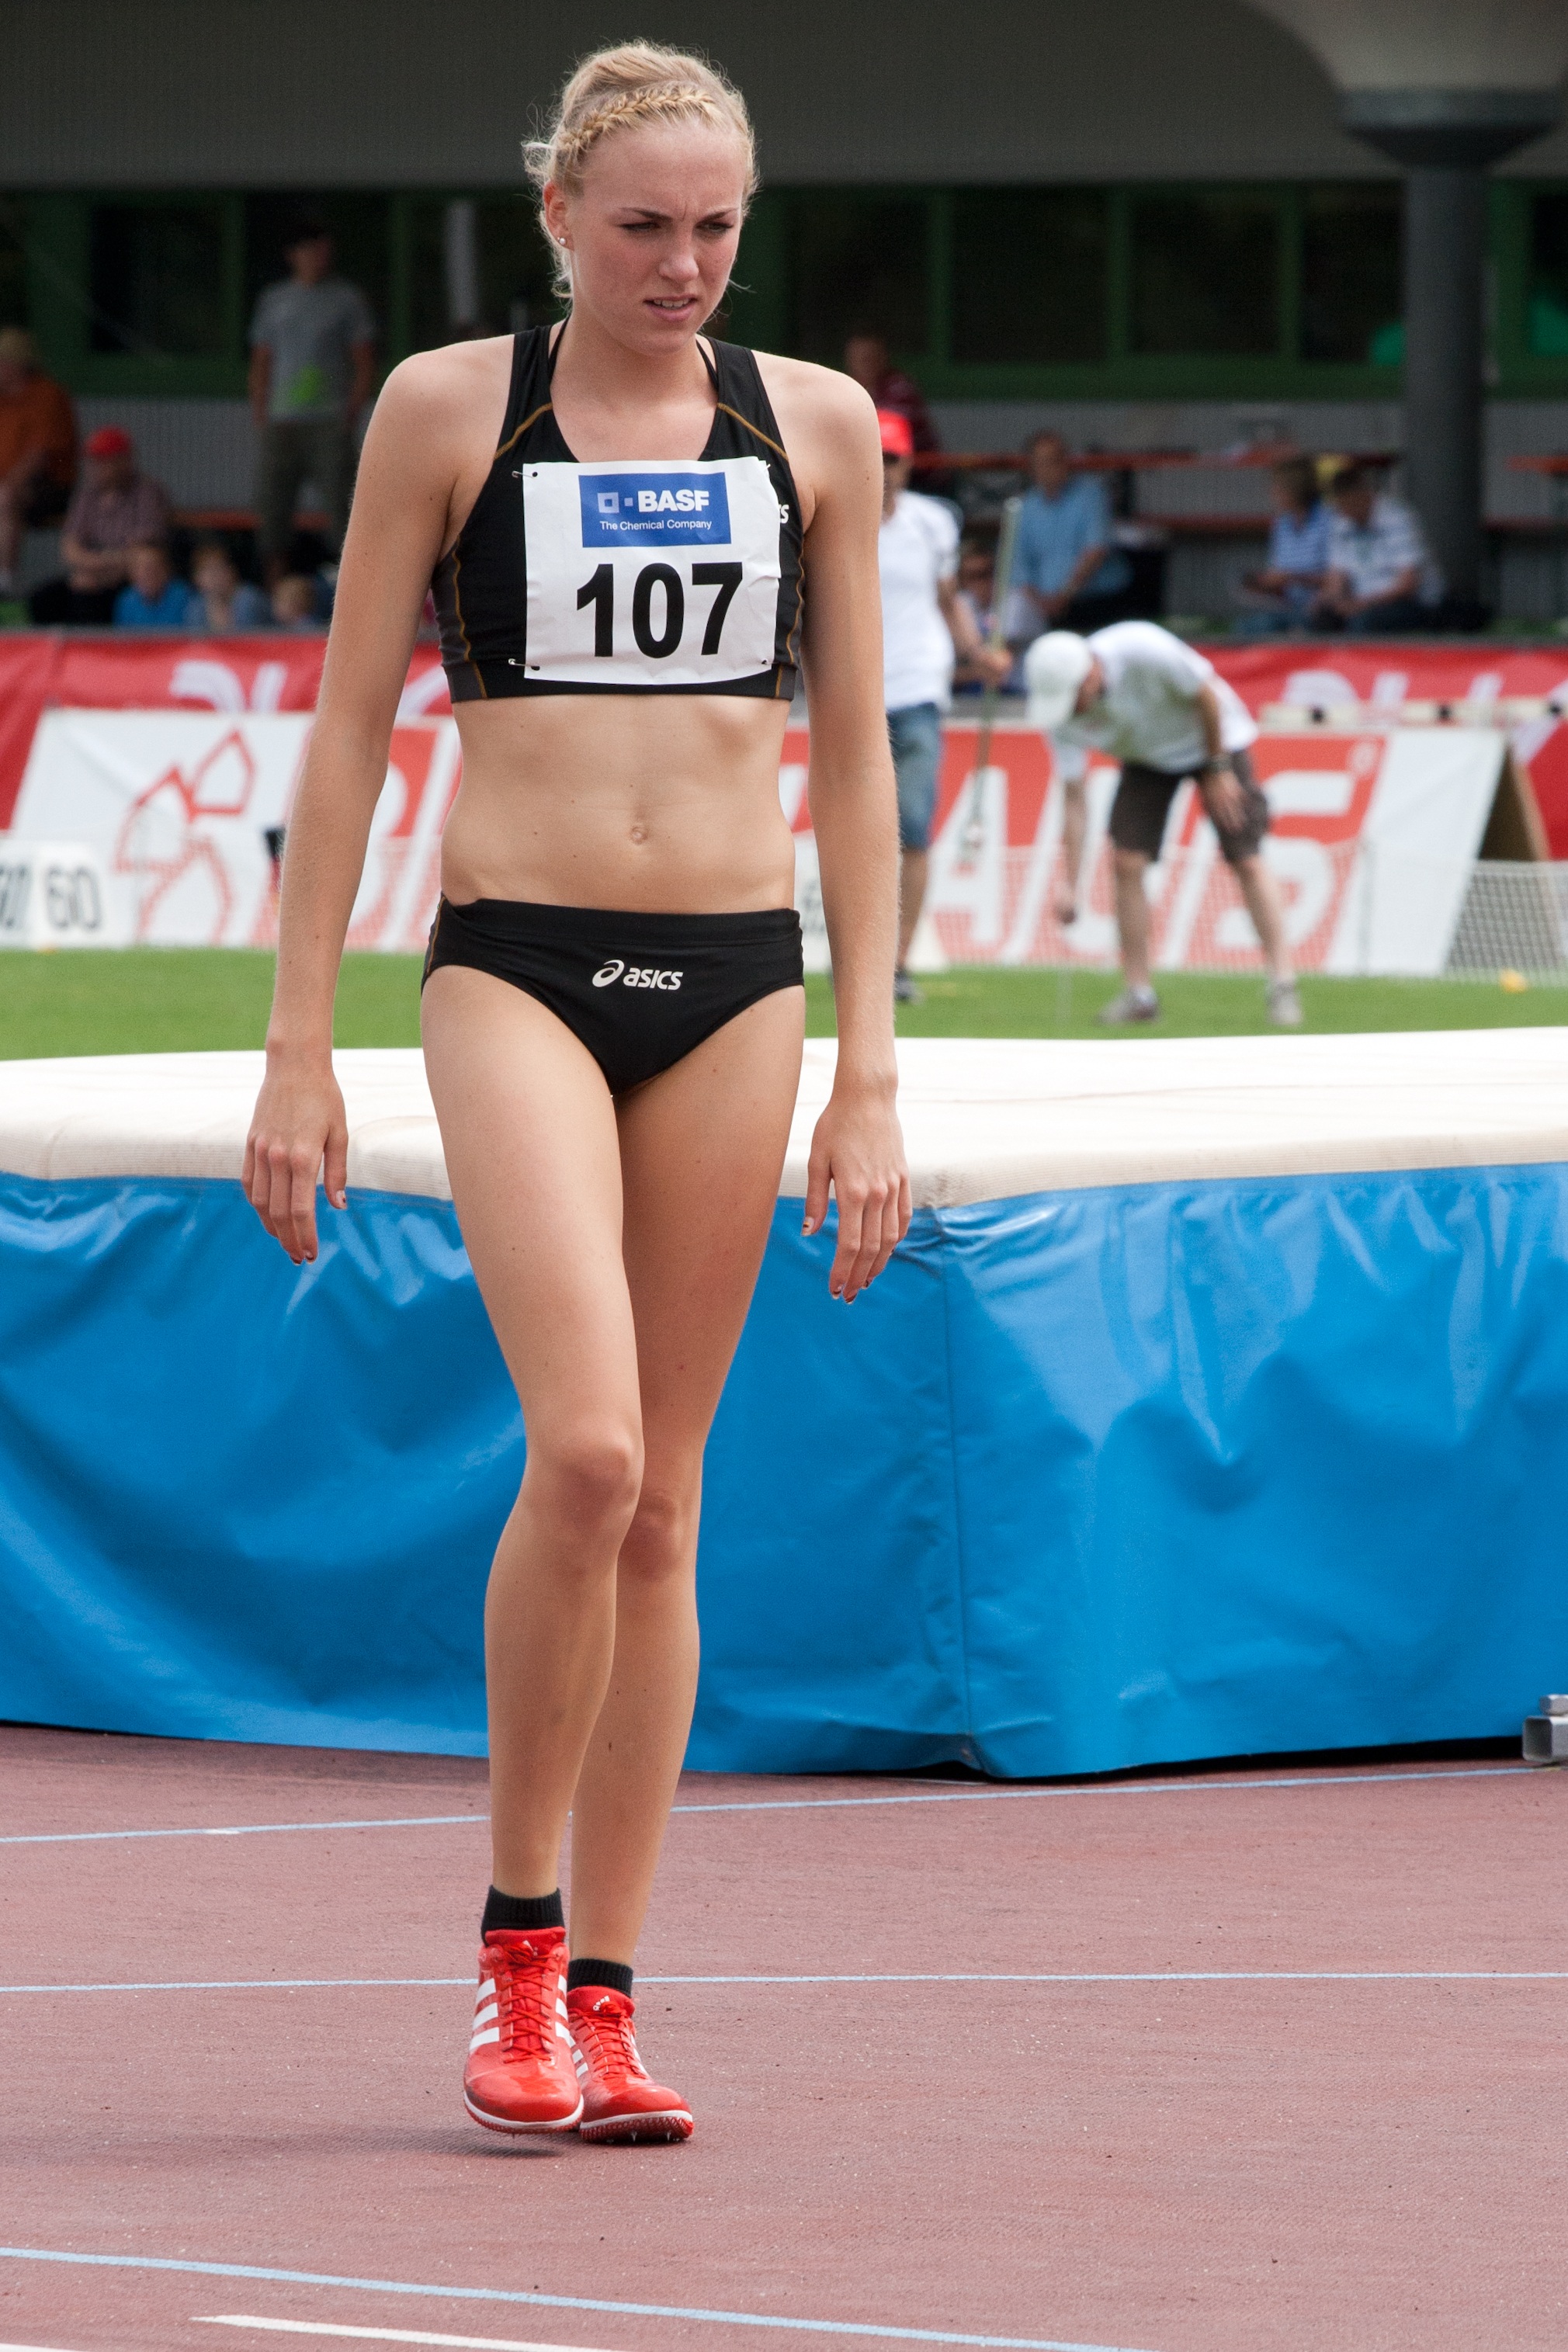
sport, jumping, sports, championship, athletics, sprint, junior gala mannheim, endurance sports, competition event, track and field athletics, high jump, heptathlon, middle distance running, 800 metres